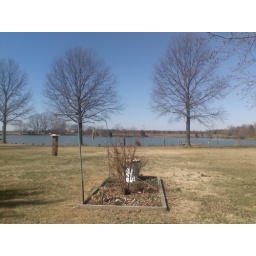
This is the fabled river in which Grampop can go and fish the whole family up a pile of crabs.